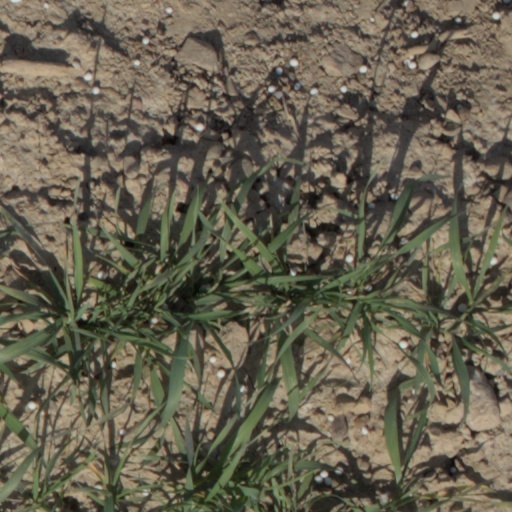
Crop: wheat